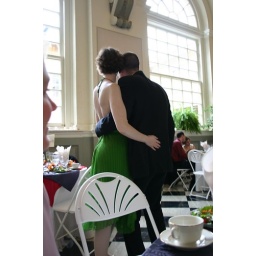
Girlie in a green dress